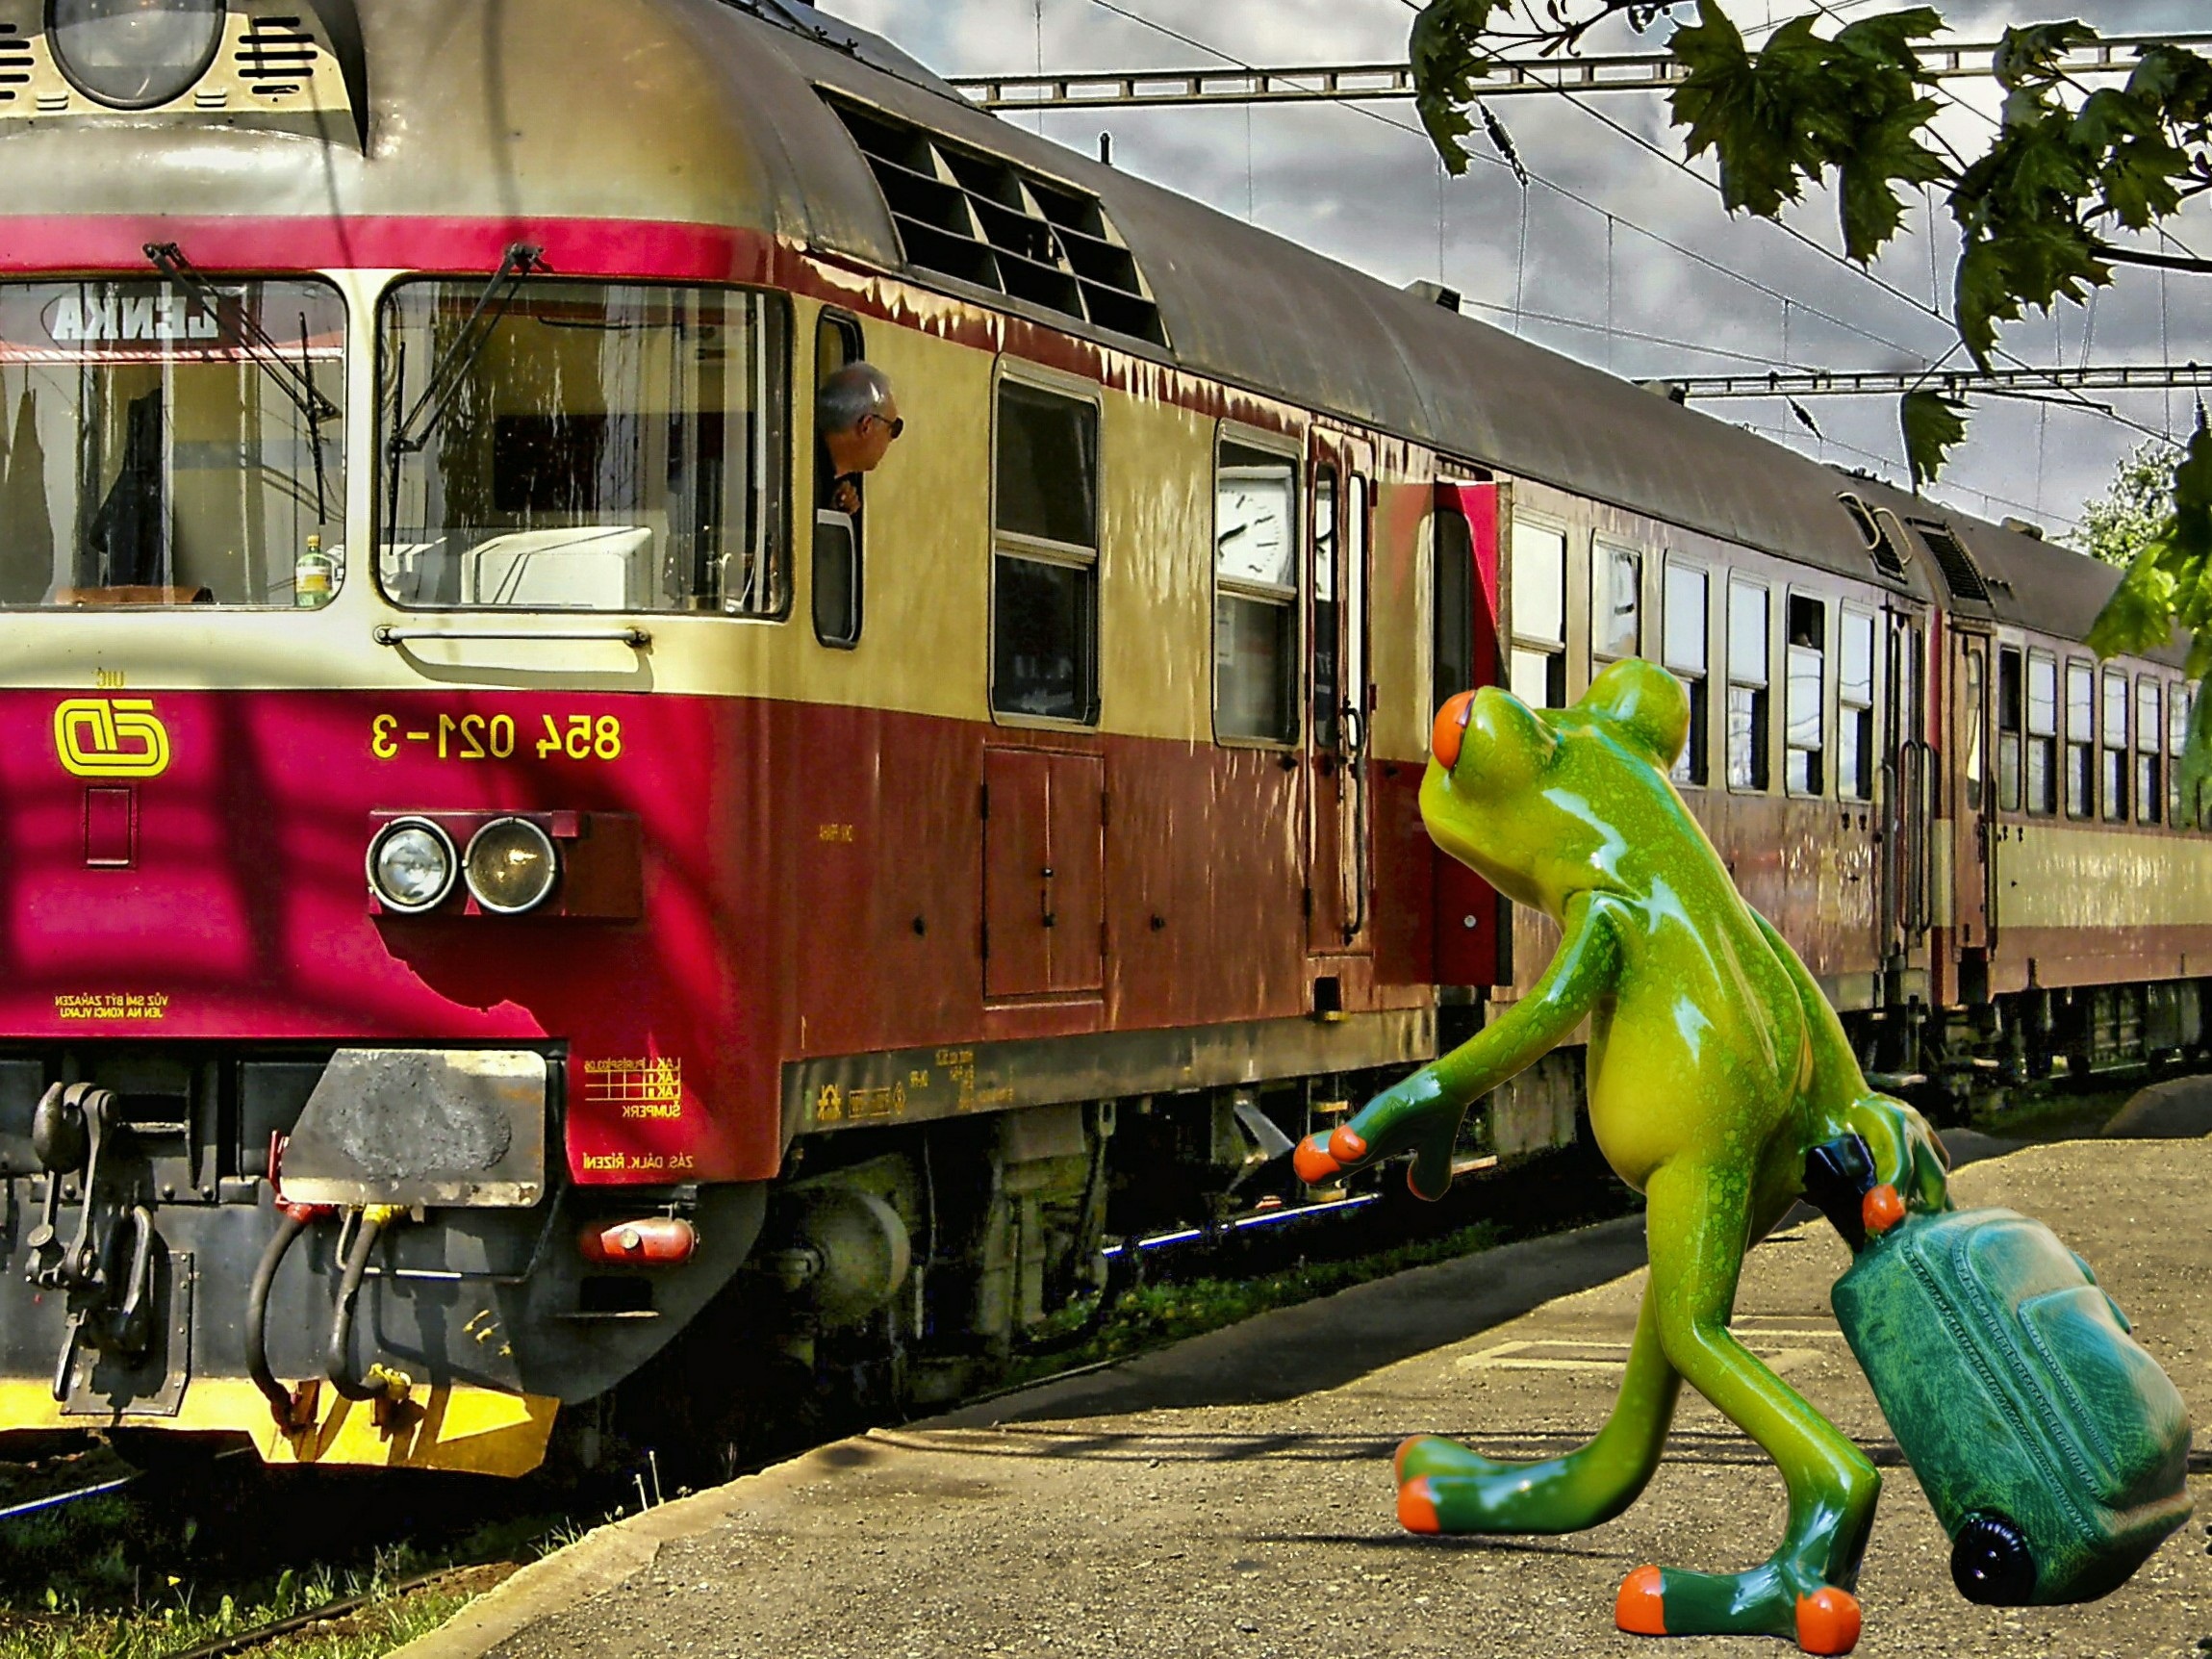
sweet, animal, cute, train, travel, trolley, transport, vehicle, holiday, platform, frog, luggage, public transport, fun, locomotive, figure, courage, holidays, funny, railway station, destination, farewell, rail transport, rail traffic, on the go, go away, holdall, new beginning, land vehicle, time for a change, rolling stock, railroad car